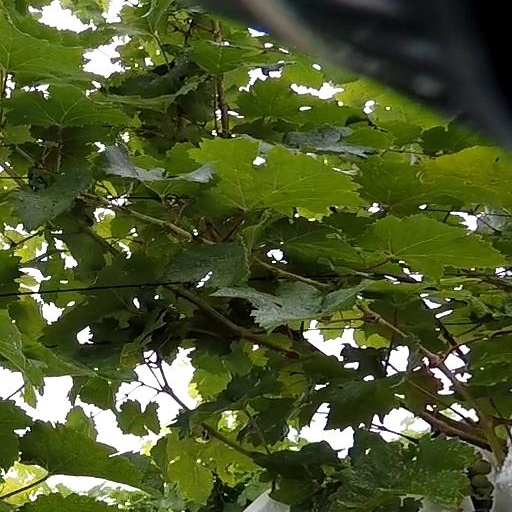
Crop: grape